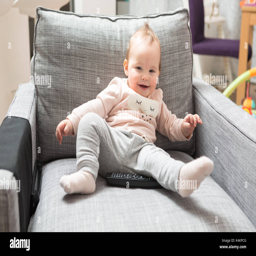
baby girl sitting on a sofa